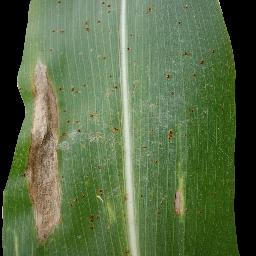
Label: Corn___Common_rust